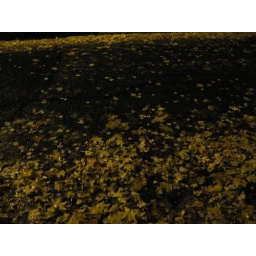
rain + tree leaves = pretty in person